The Living God: Medicine and The Ancient Meetei Civilization

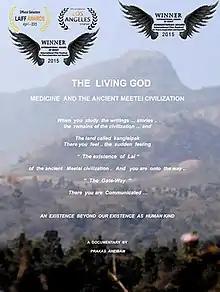
A poster of "The Living God- Medicine and The Ancient Meetei Civilization"

The Living God: Medicine and The Ancient Meetei Civilization is a 2015 English language short documentary film written and directed by Prakas Aheibam. It is based on the medicine and the ancient Meitei civilization (ancient Kangleipak).